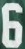
Number: 6